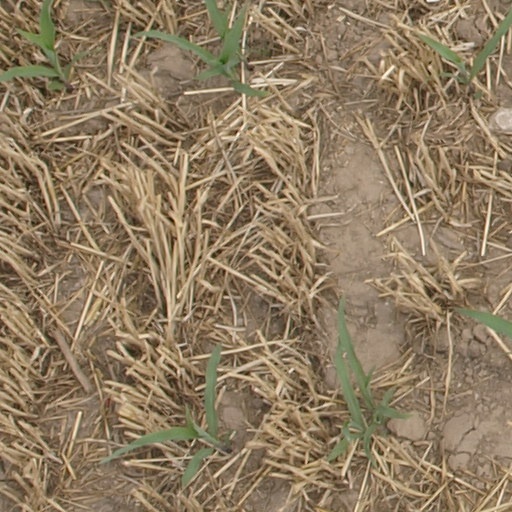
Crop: maize; corn